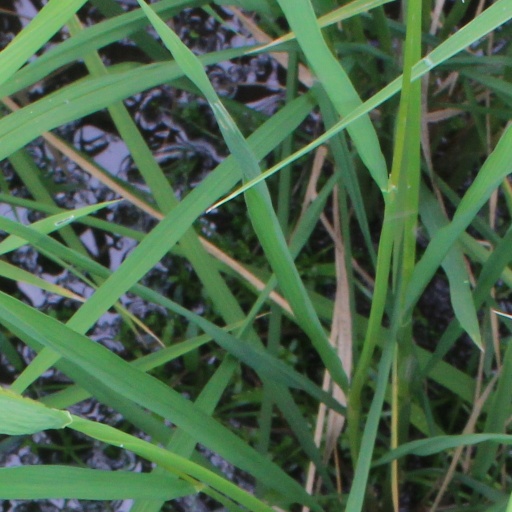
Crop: rice